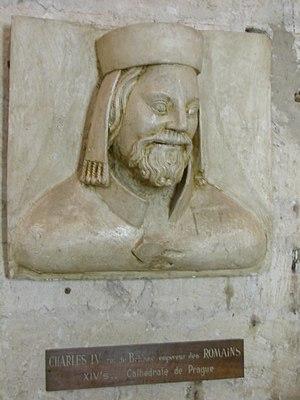
Tête de Charles IV de Luxembourg, empereur du Saint Empire romain Germanique au XIVe s
Guillaume Grimoard devint le sixième pape à Avignon et le 200ᵉ pape de l’Église catholique sous le nom d’Urbain V. Originaire des pays de la langue d’oc, comme ses prédécesseurs, natif du Gévaudan dans une famille liée à celle des Sabran, il commença à vivre et à étudier à proximité de la vallée du Rhône. Elzéar, un de ses oncles, était alors prieur de la chartreuse de Bonpas, près d’Avignon.